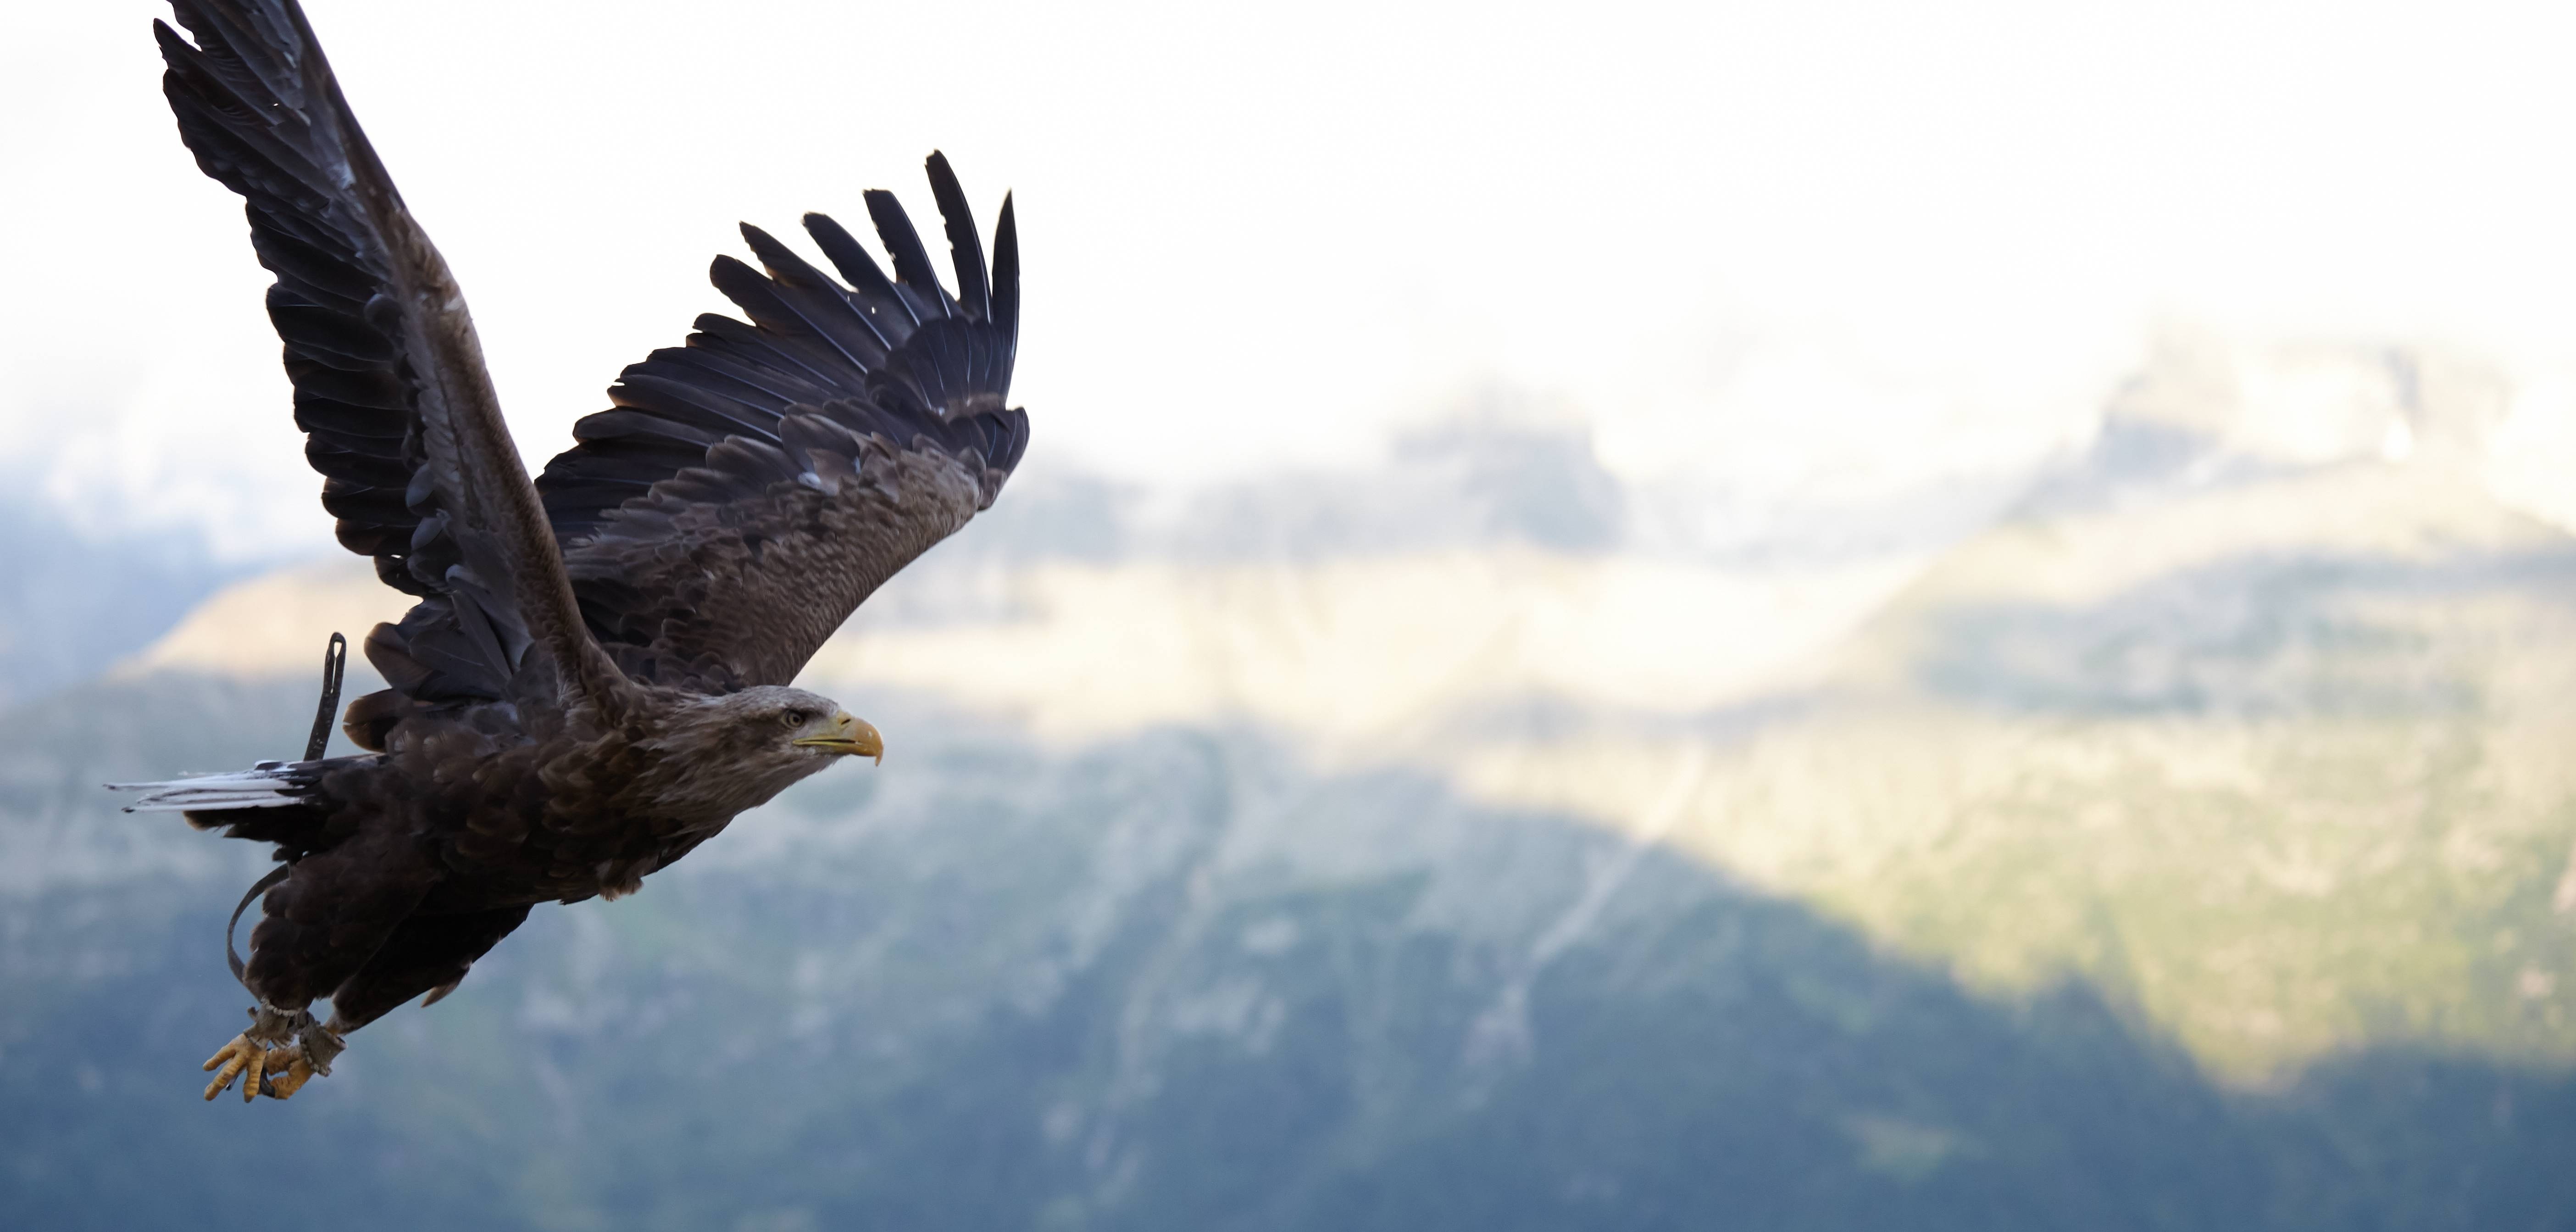
bird, wing, fly, wildlife, flight, eagle, hawk, fauna, raptor, bird of prey, bald eagle, vertebrate, vulture, condor